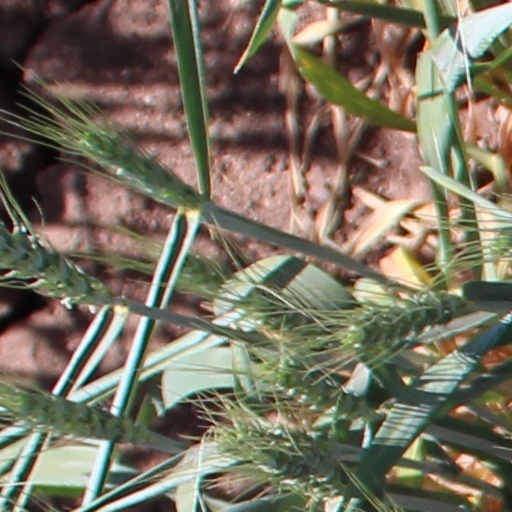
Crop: wheat